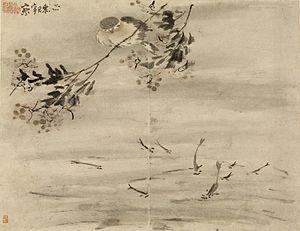
Le ch'i /tɕʰi˥˩/, ou ki /xǐ/, ou encore chi, est une notion des cultures chinoise et japonaise qui désigne un principe fondamental formant et animant l'univers et la vie.